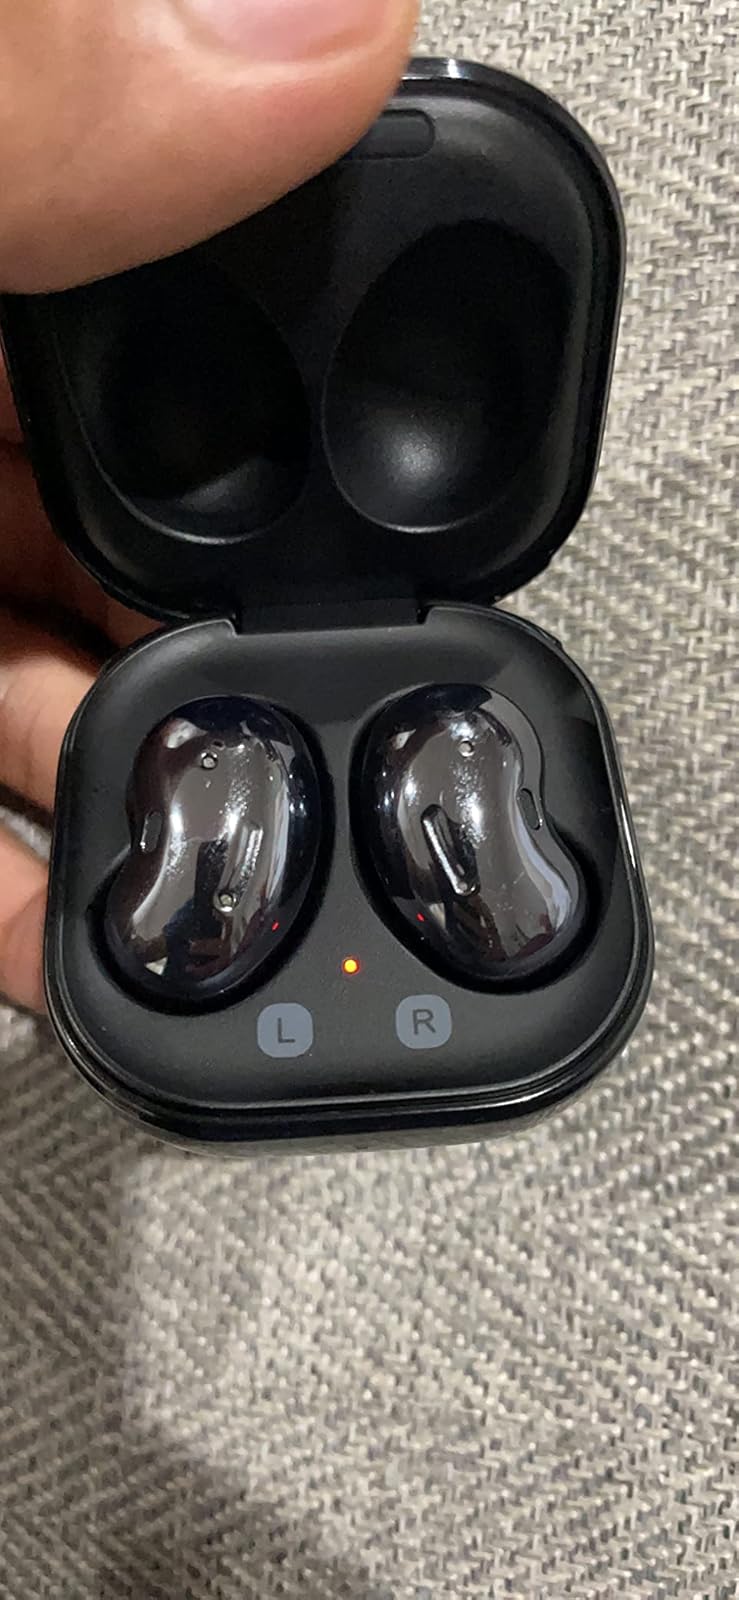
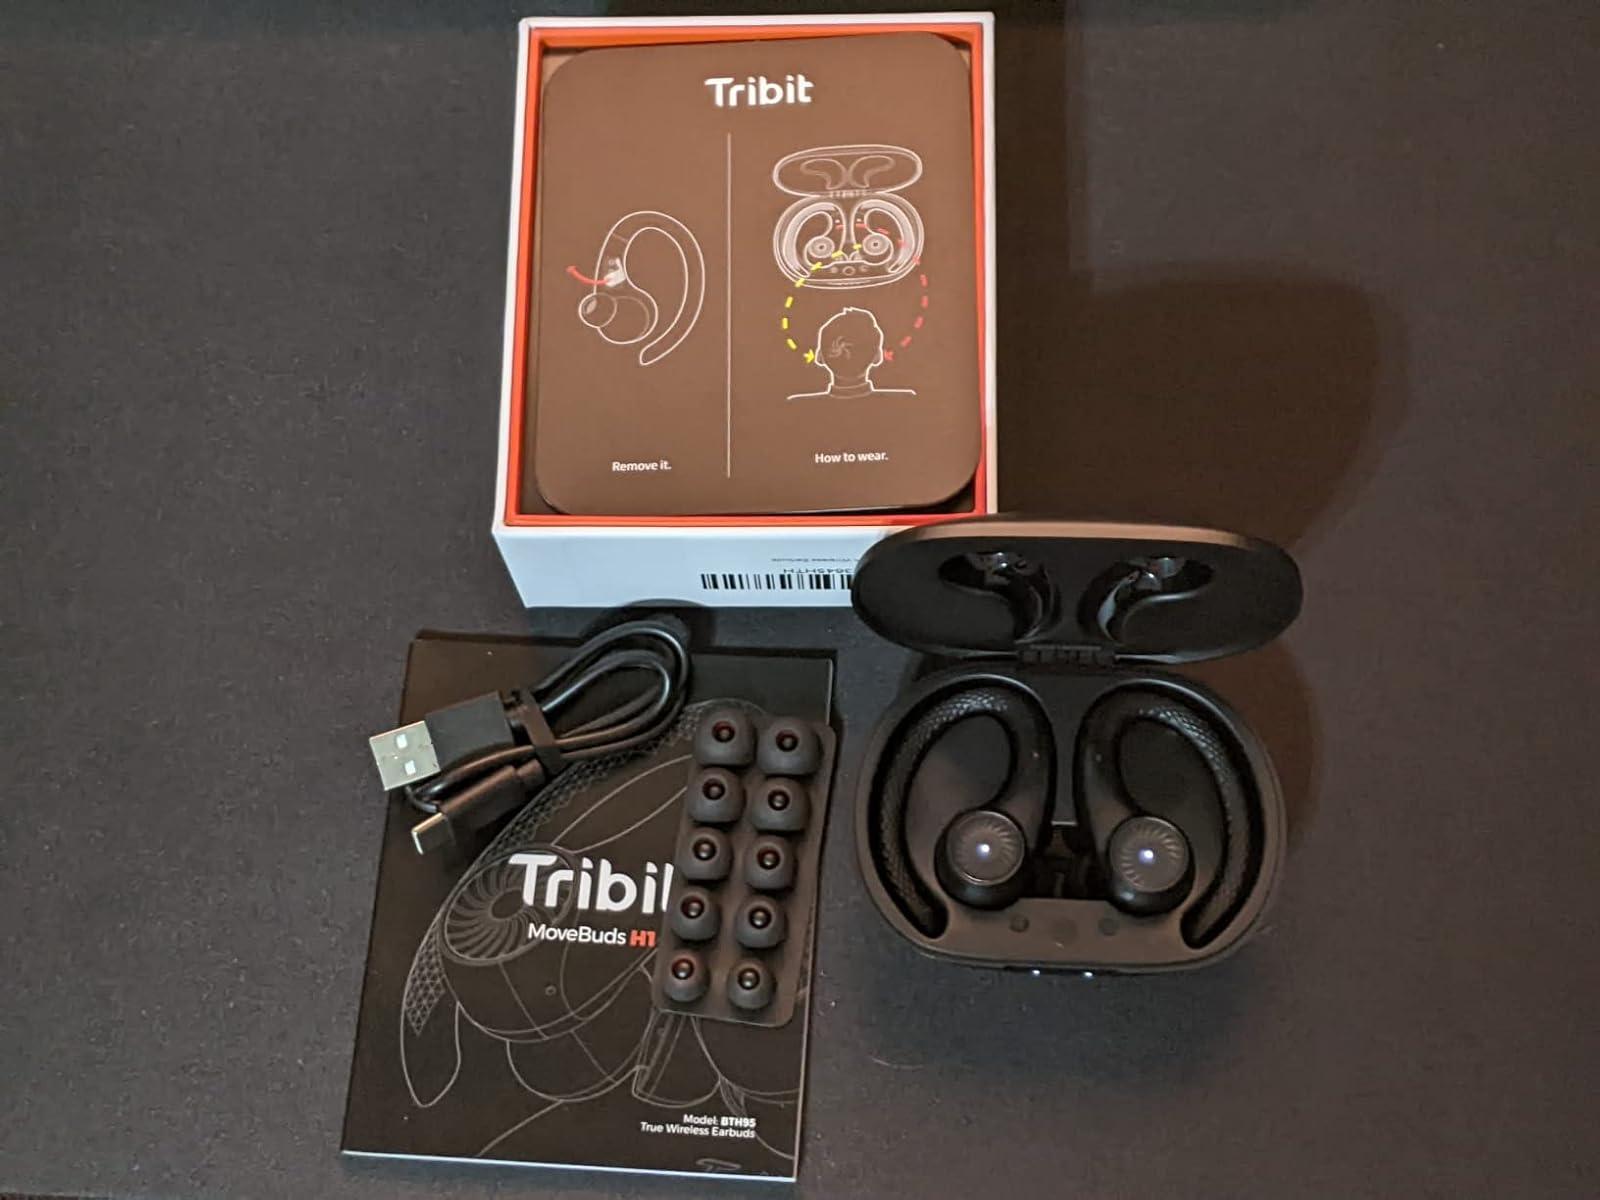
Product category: earbuds
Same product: no